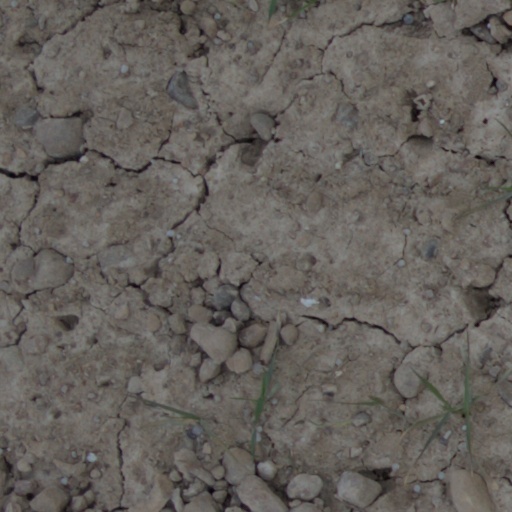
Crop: wheat